Iurie Leancă

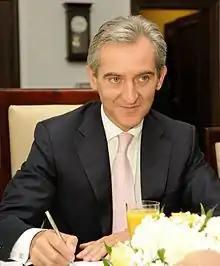
Leancă in 2013

Iurie Leancă (born 20 October 1963) is a Moldovan politician who was the prime minister of Moldova from 2013 until 2015. He was Minister of Foreign Affairs and European Integration from 2009 to 2013 as part of the First and Second Filat Cabinet.